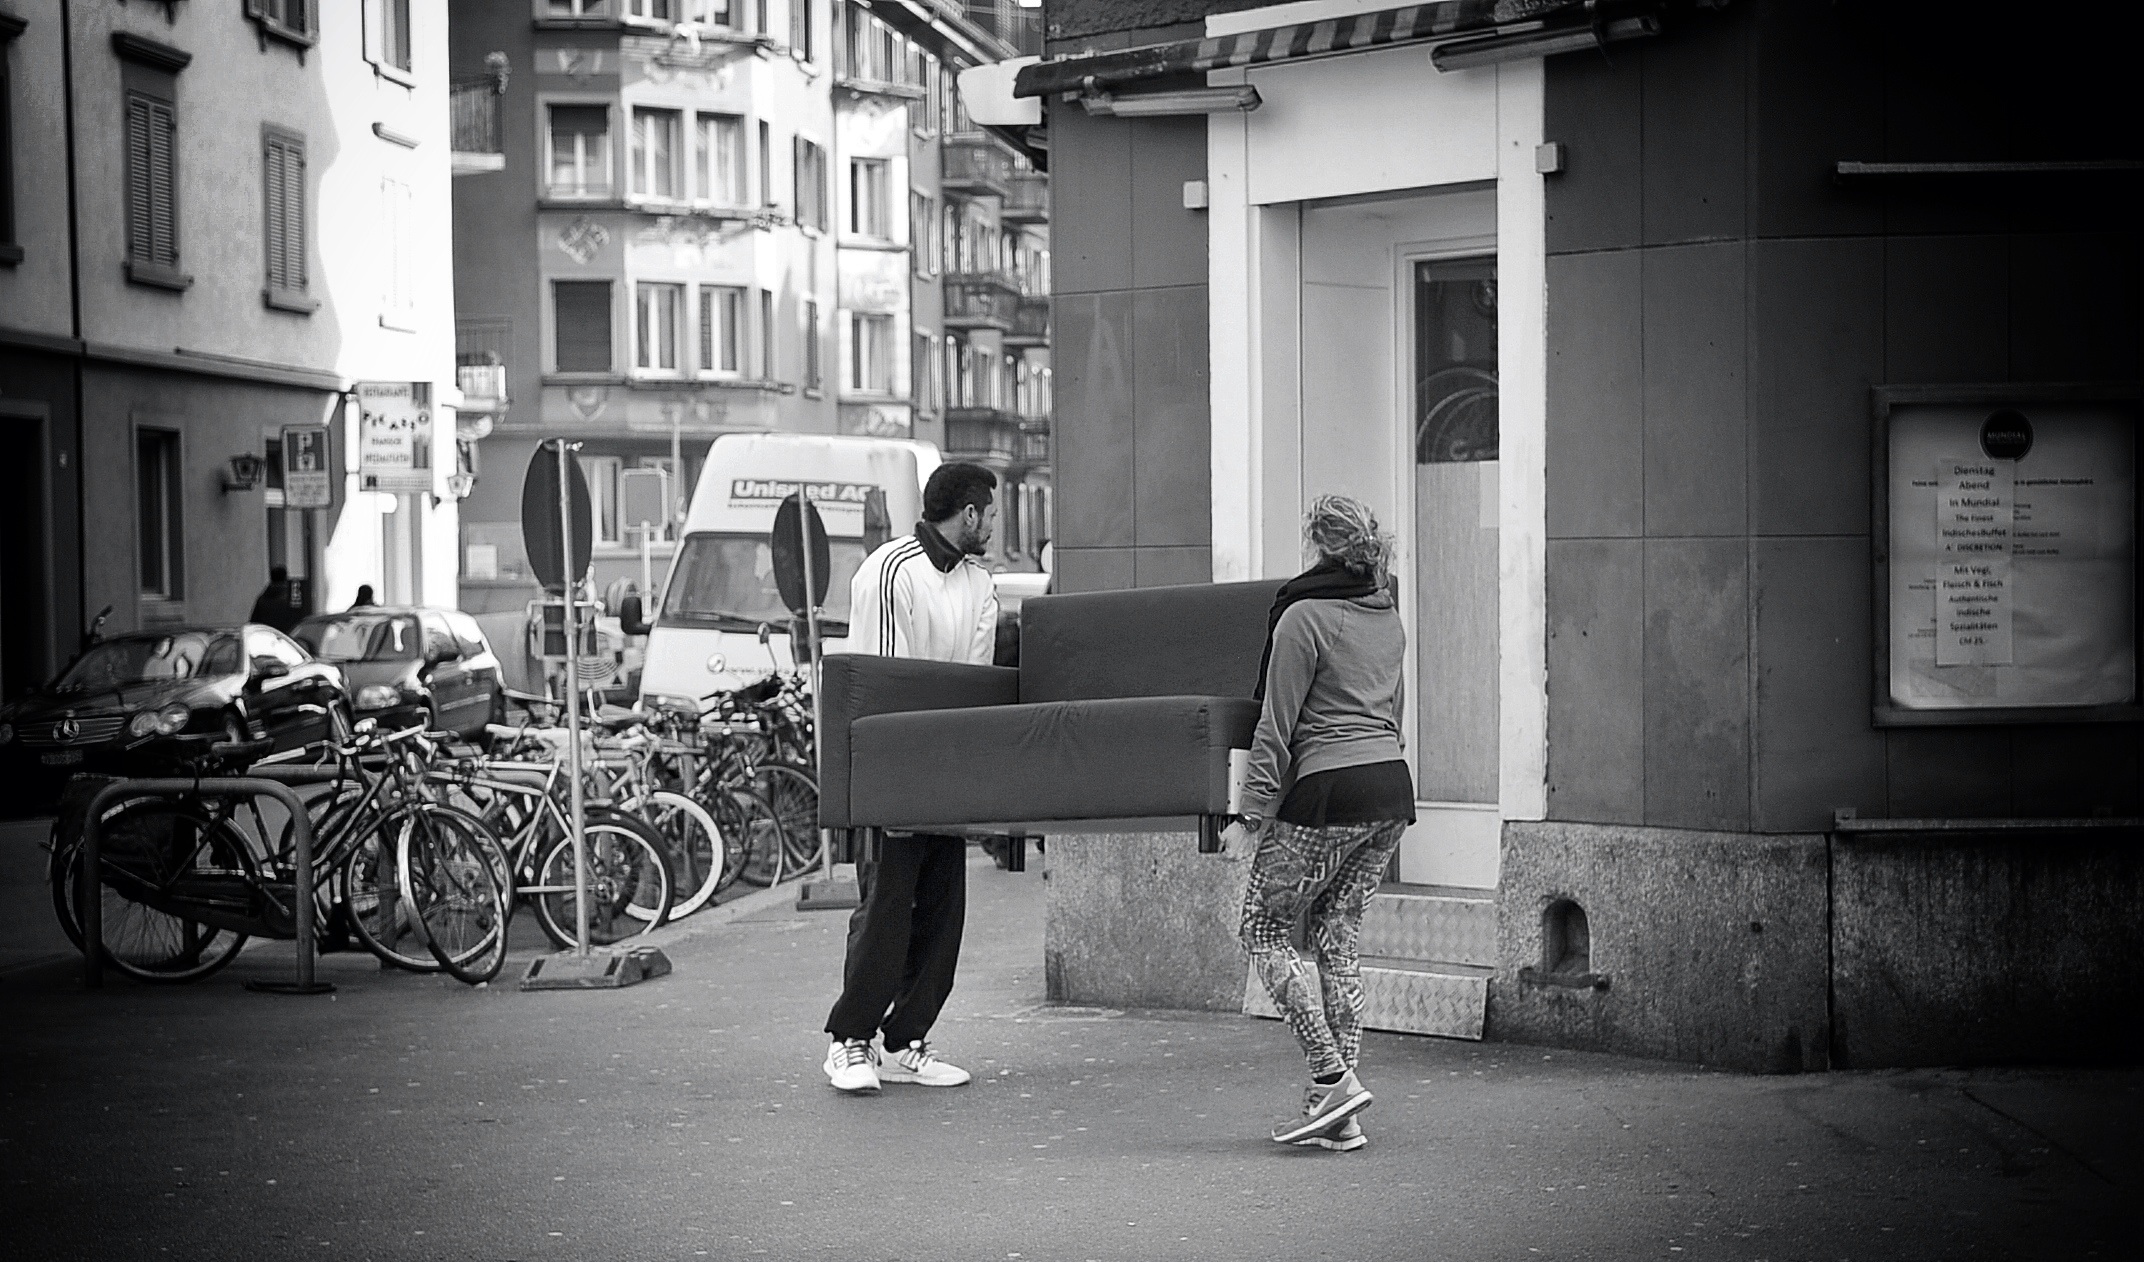
winter, black and white, people, road, white, street, photography, alley, color, black, monochrome, streetphotography, bw, candid, infrastructure, swiss, photograph, snapshot, schweiz, zurich, streetphoto, stphotographia, thomas8047, 175528, langstrasse, urbanarte, zurichstreet, nikond300s, swiitzerland, monochrome photography, film noir